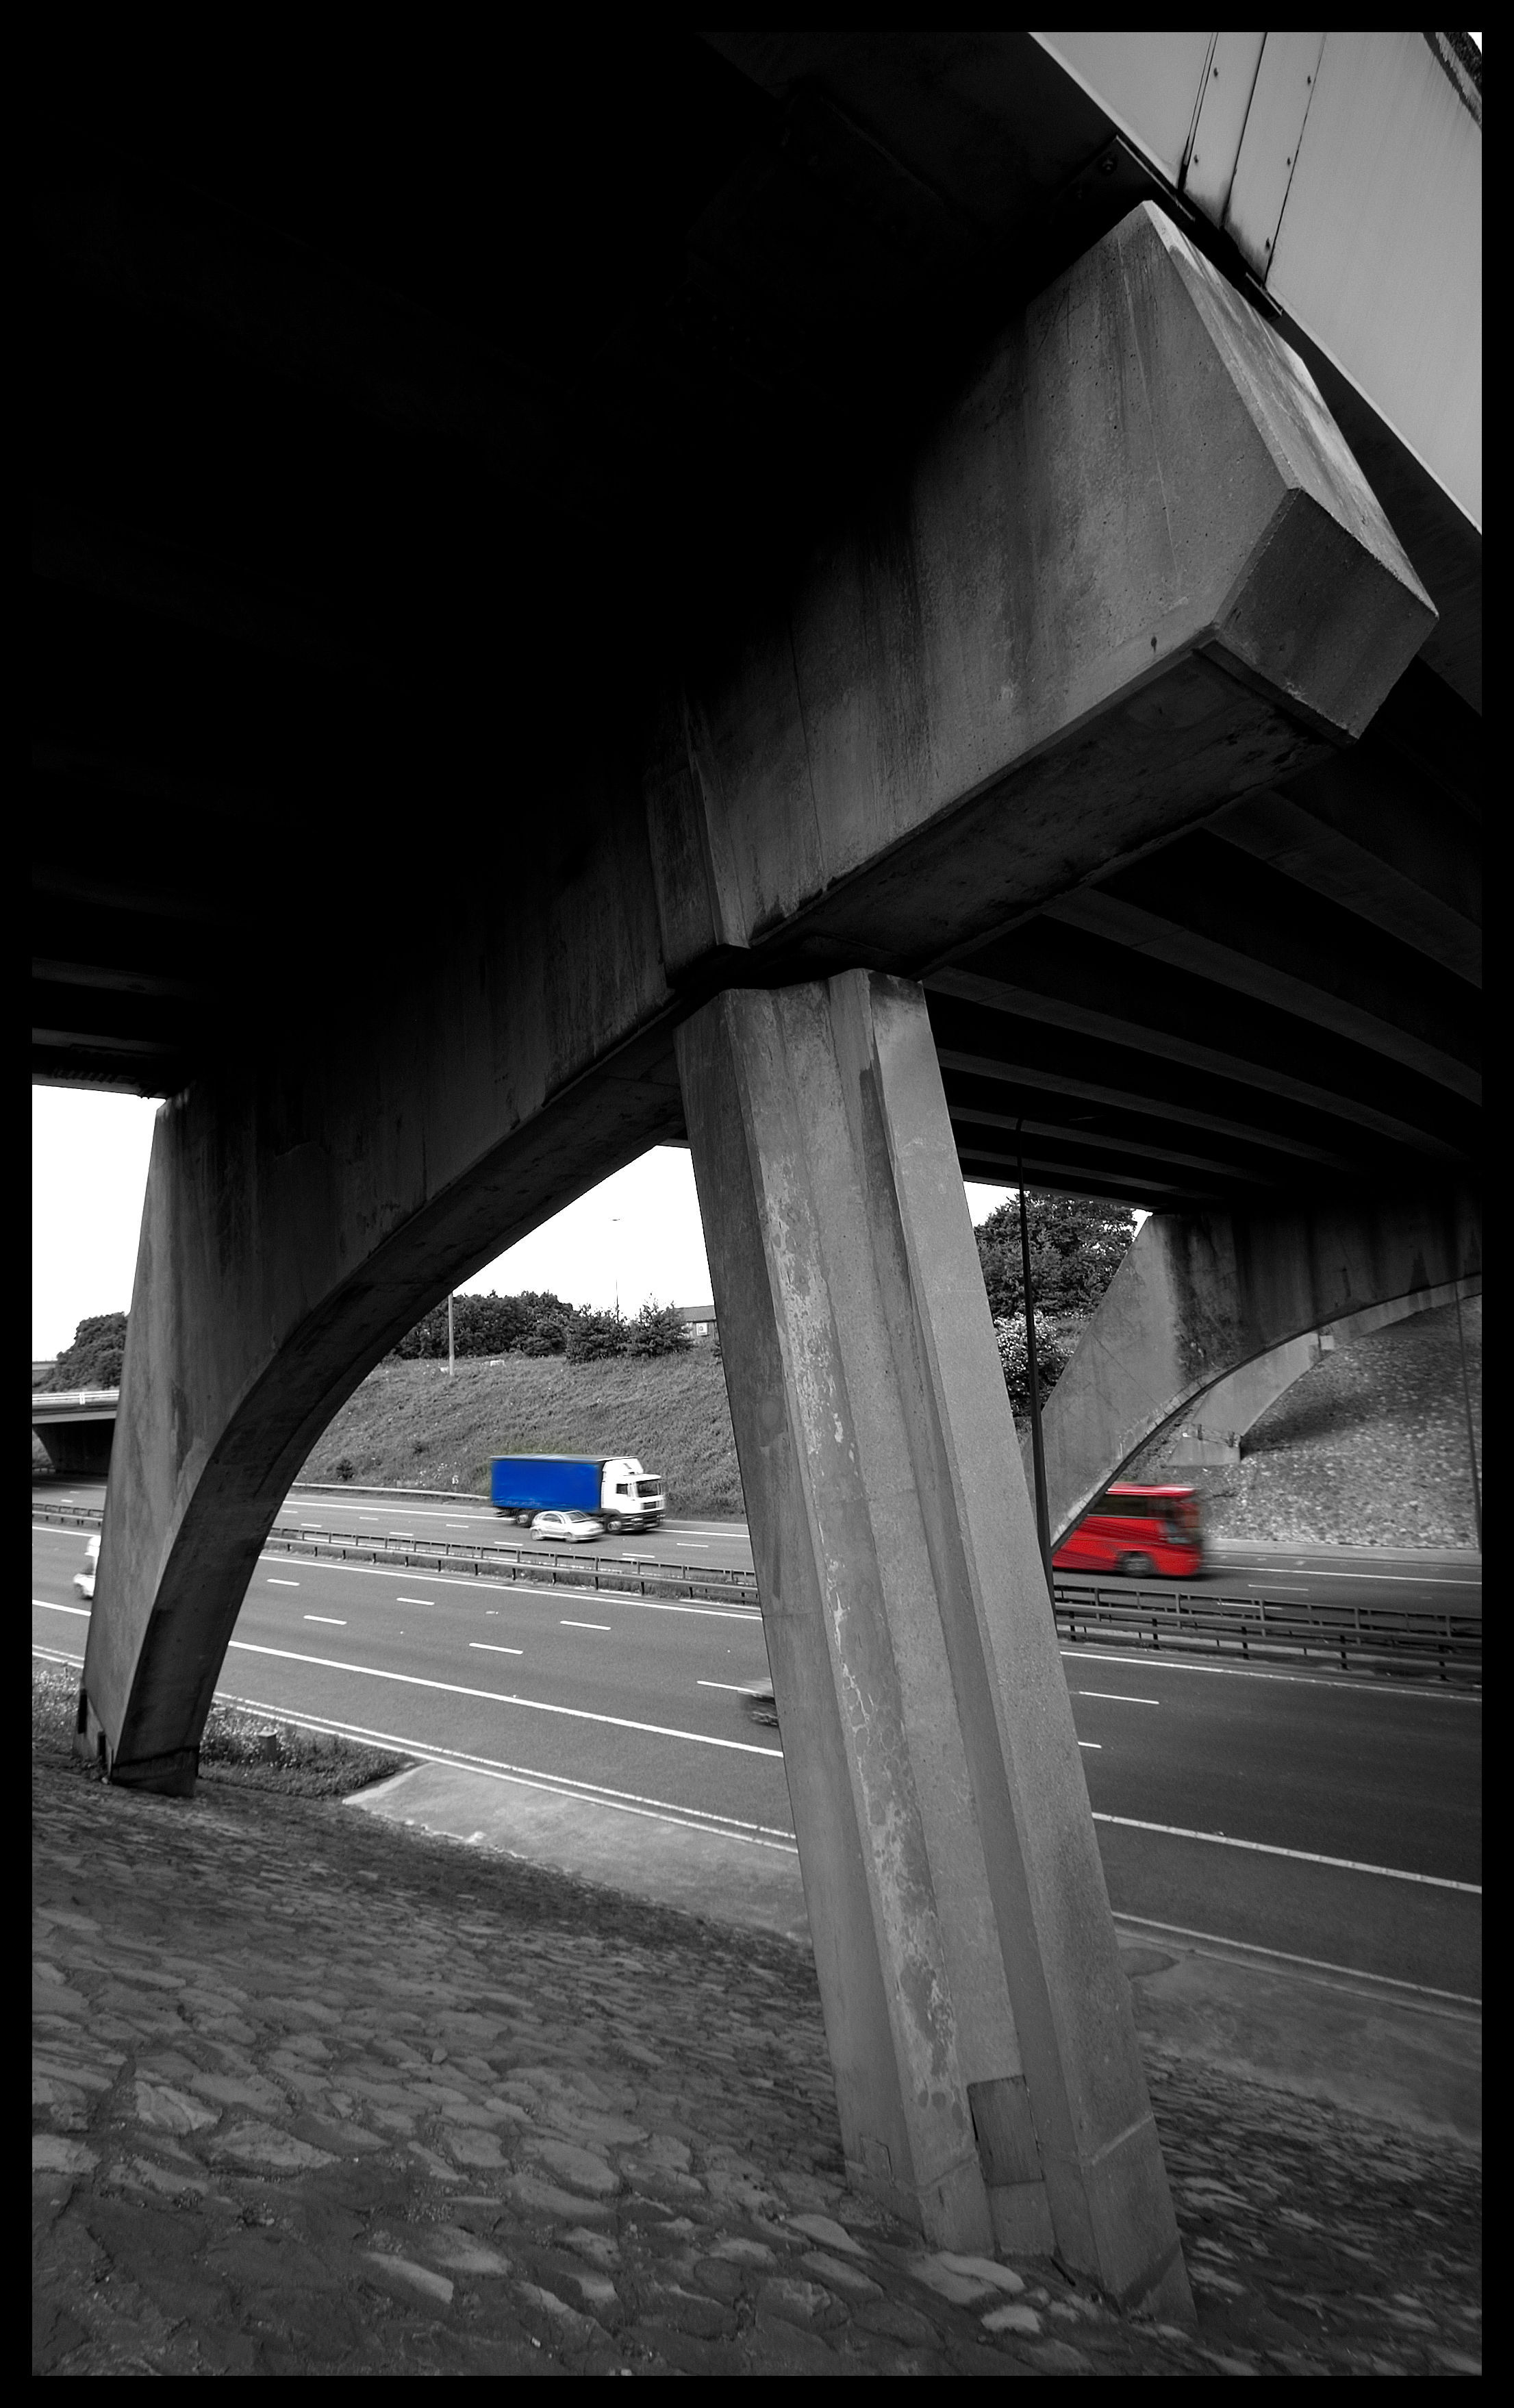
light, black and white, architecture, white, bridge, night, transport, line, reflection, shadow, darkness, black, monochrome, symmetry, shape, selective, motorway, colouring, monochrome photography, film noir